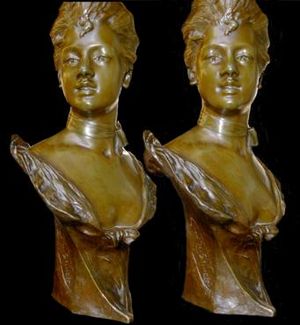
Stereogram
Stereogram
Stereogrammer er billeder der ved at snyde øjnene med periodiske gentagelser fremstår som tredimensionelle for en beskuer der har lært teknikken til at se motivet. Til gengæld vil billedet for en ikke-trænet ofte være umuligt at se.